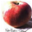
Label: apple